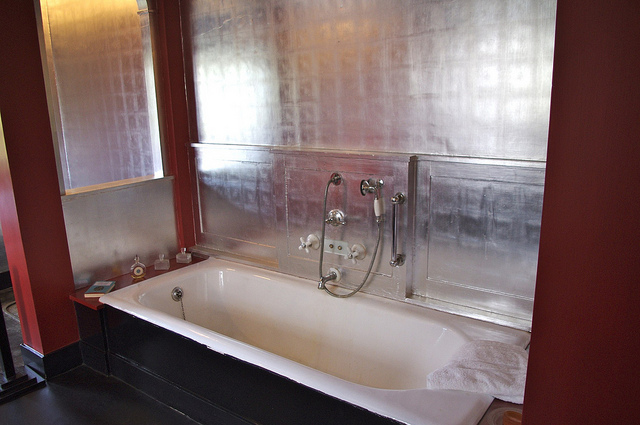
user: Given an image and a question. Answer the question in a short answer. Question: What could you do in this? Short Answer:
assistant: bath